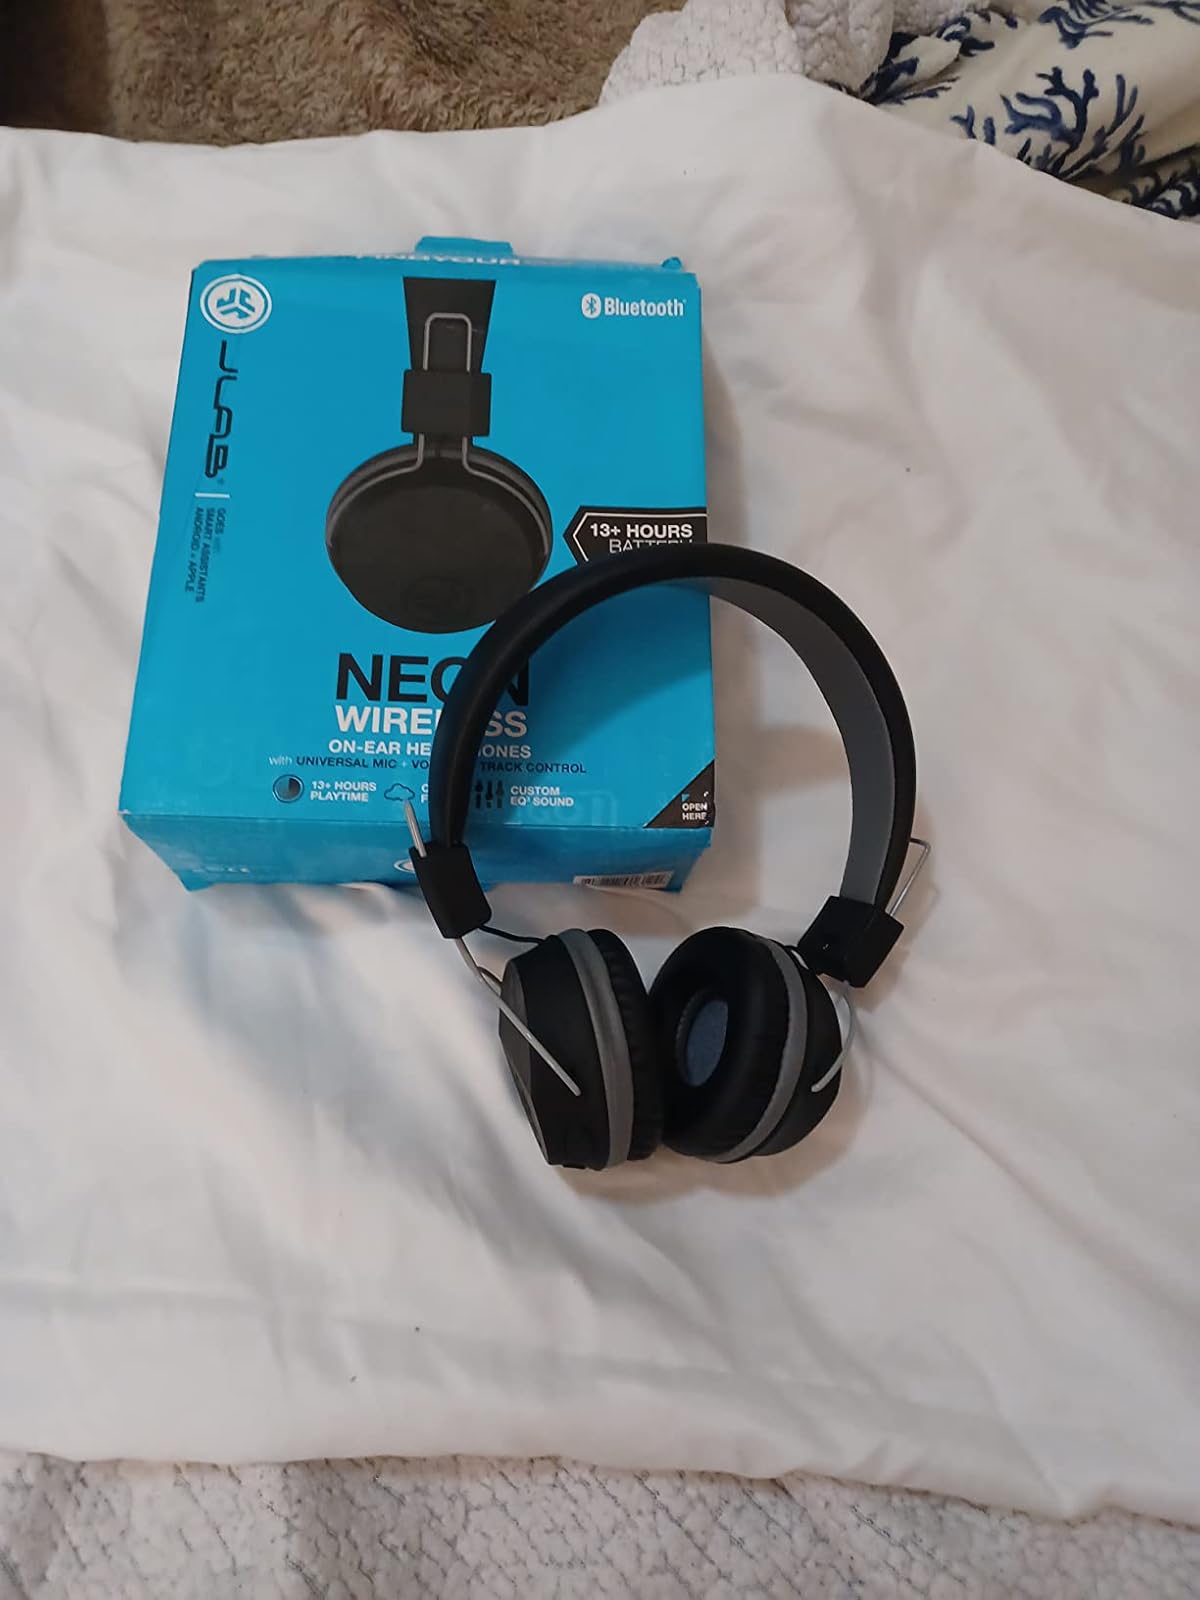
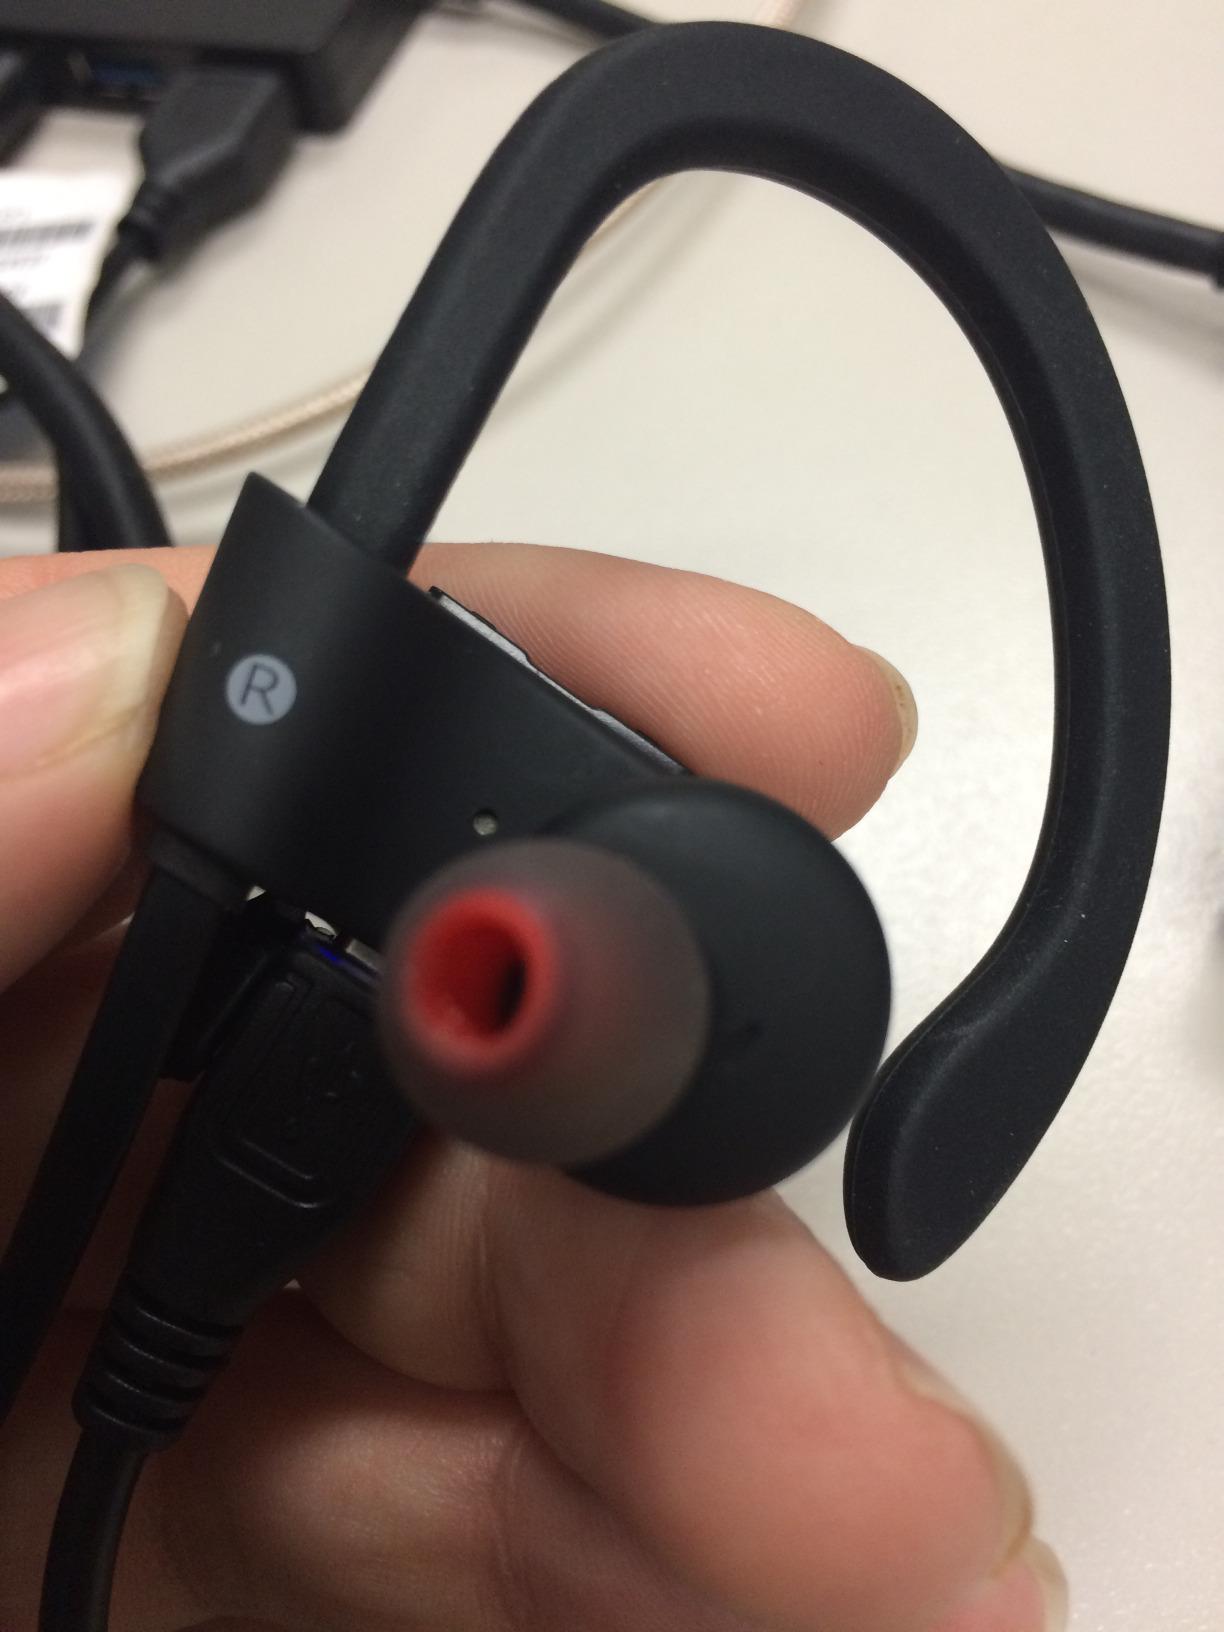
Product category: headphones
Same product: no